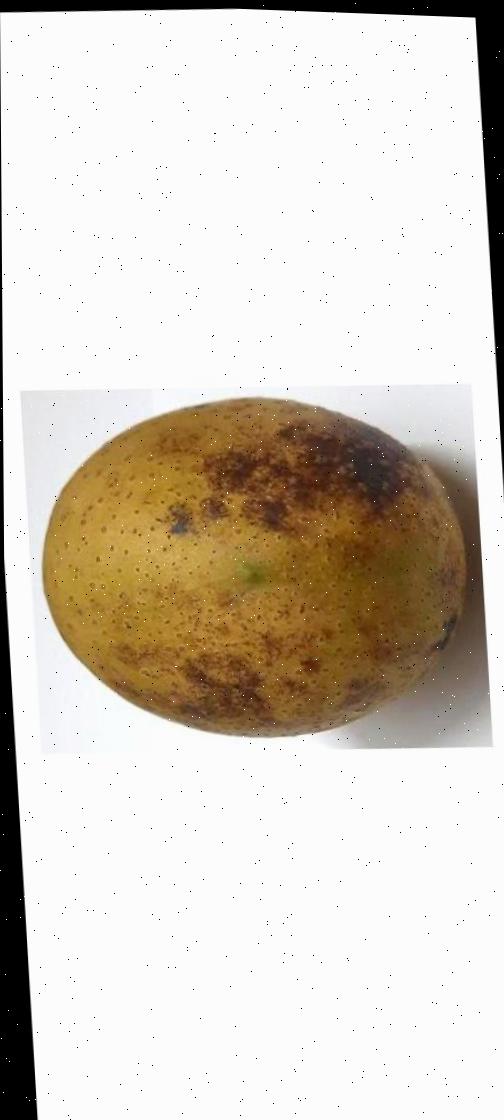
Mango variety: Gourmoti